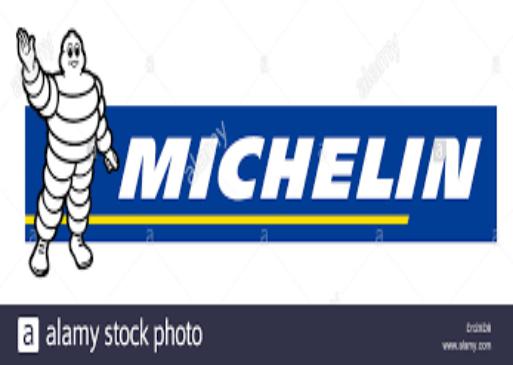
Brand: michelin
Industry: Others